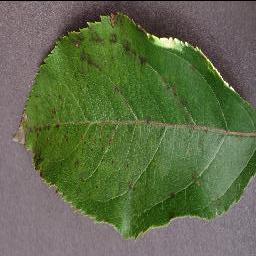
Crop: apple
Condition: scab